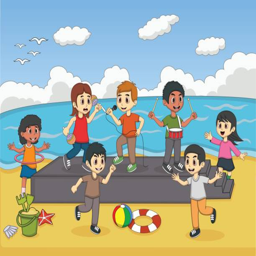
kids singing at the beach vector art illustration